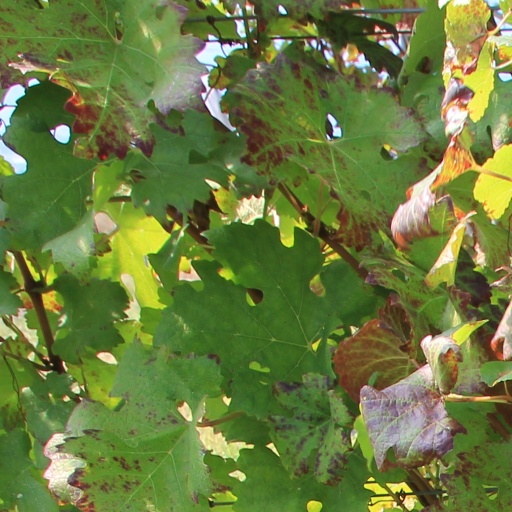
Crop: grape